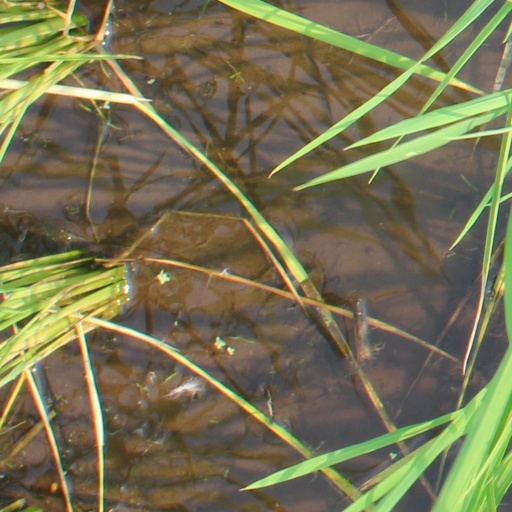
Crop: rice